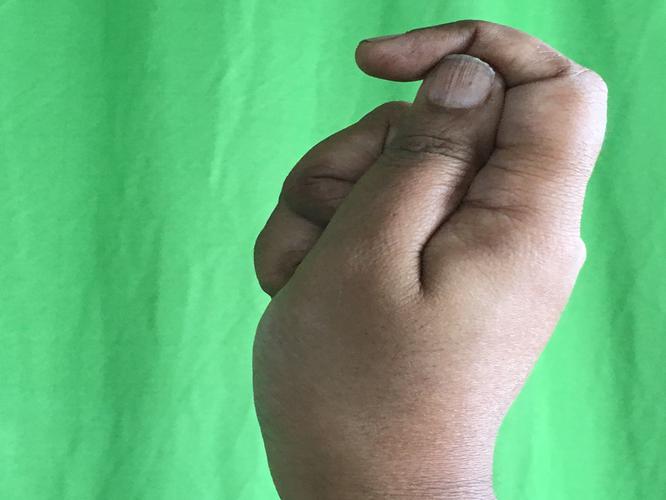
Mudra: Kapith
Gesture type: single_hand